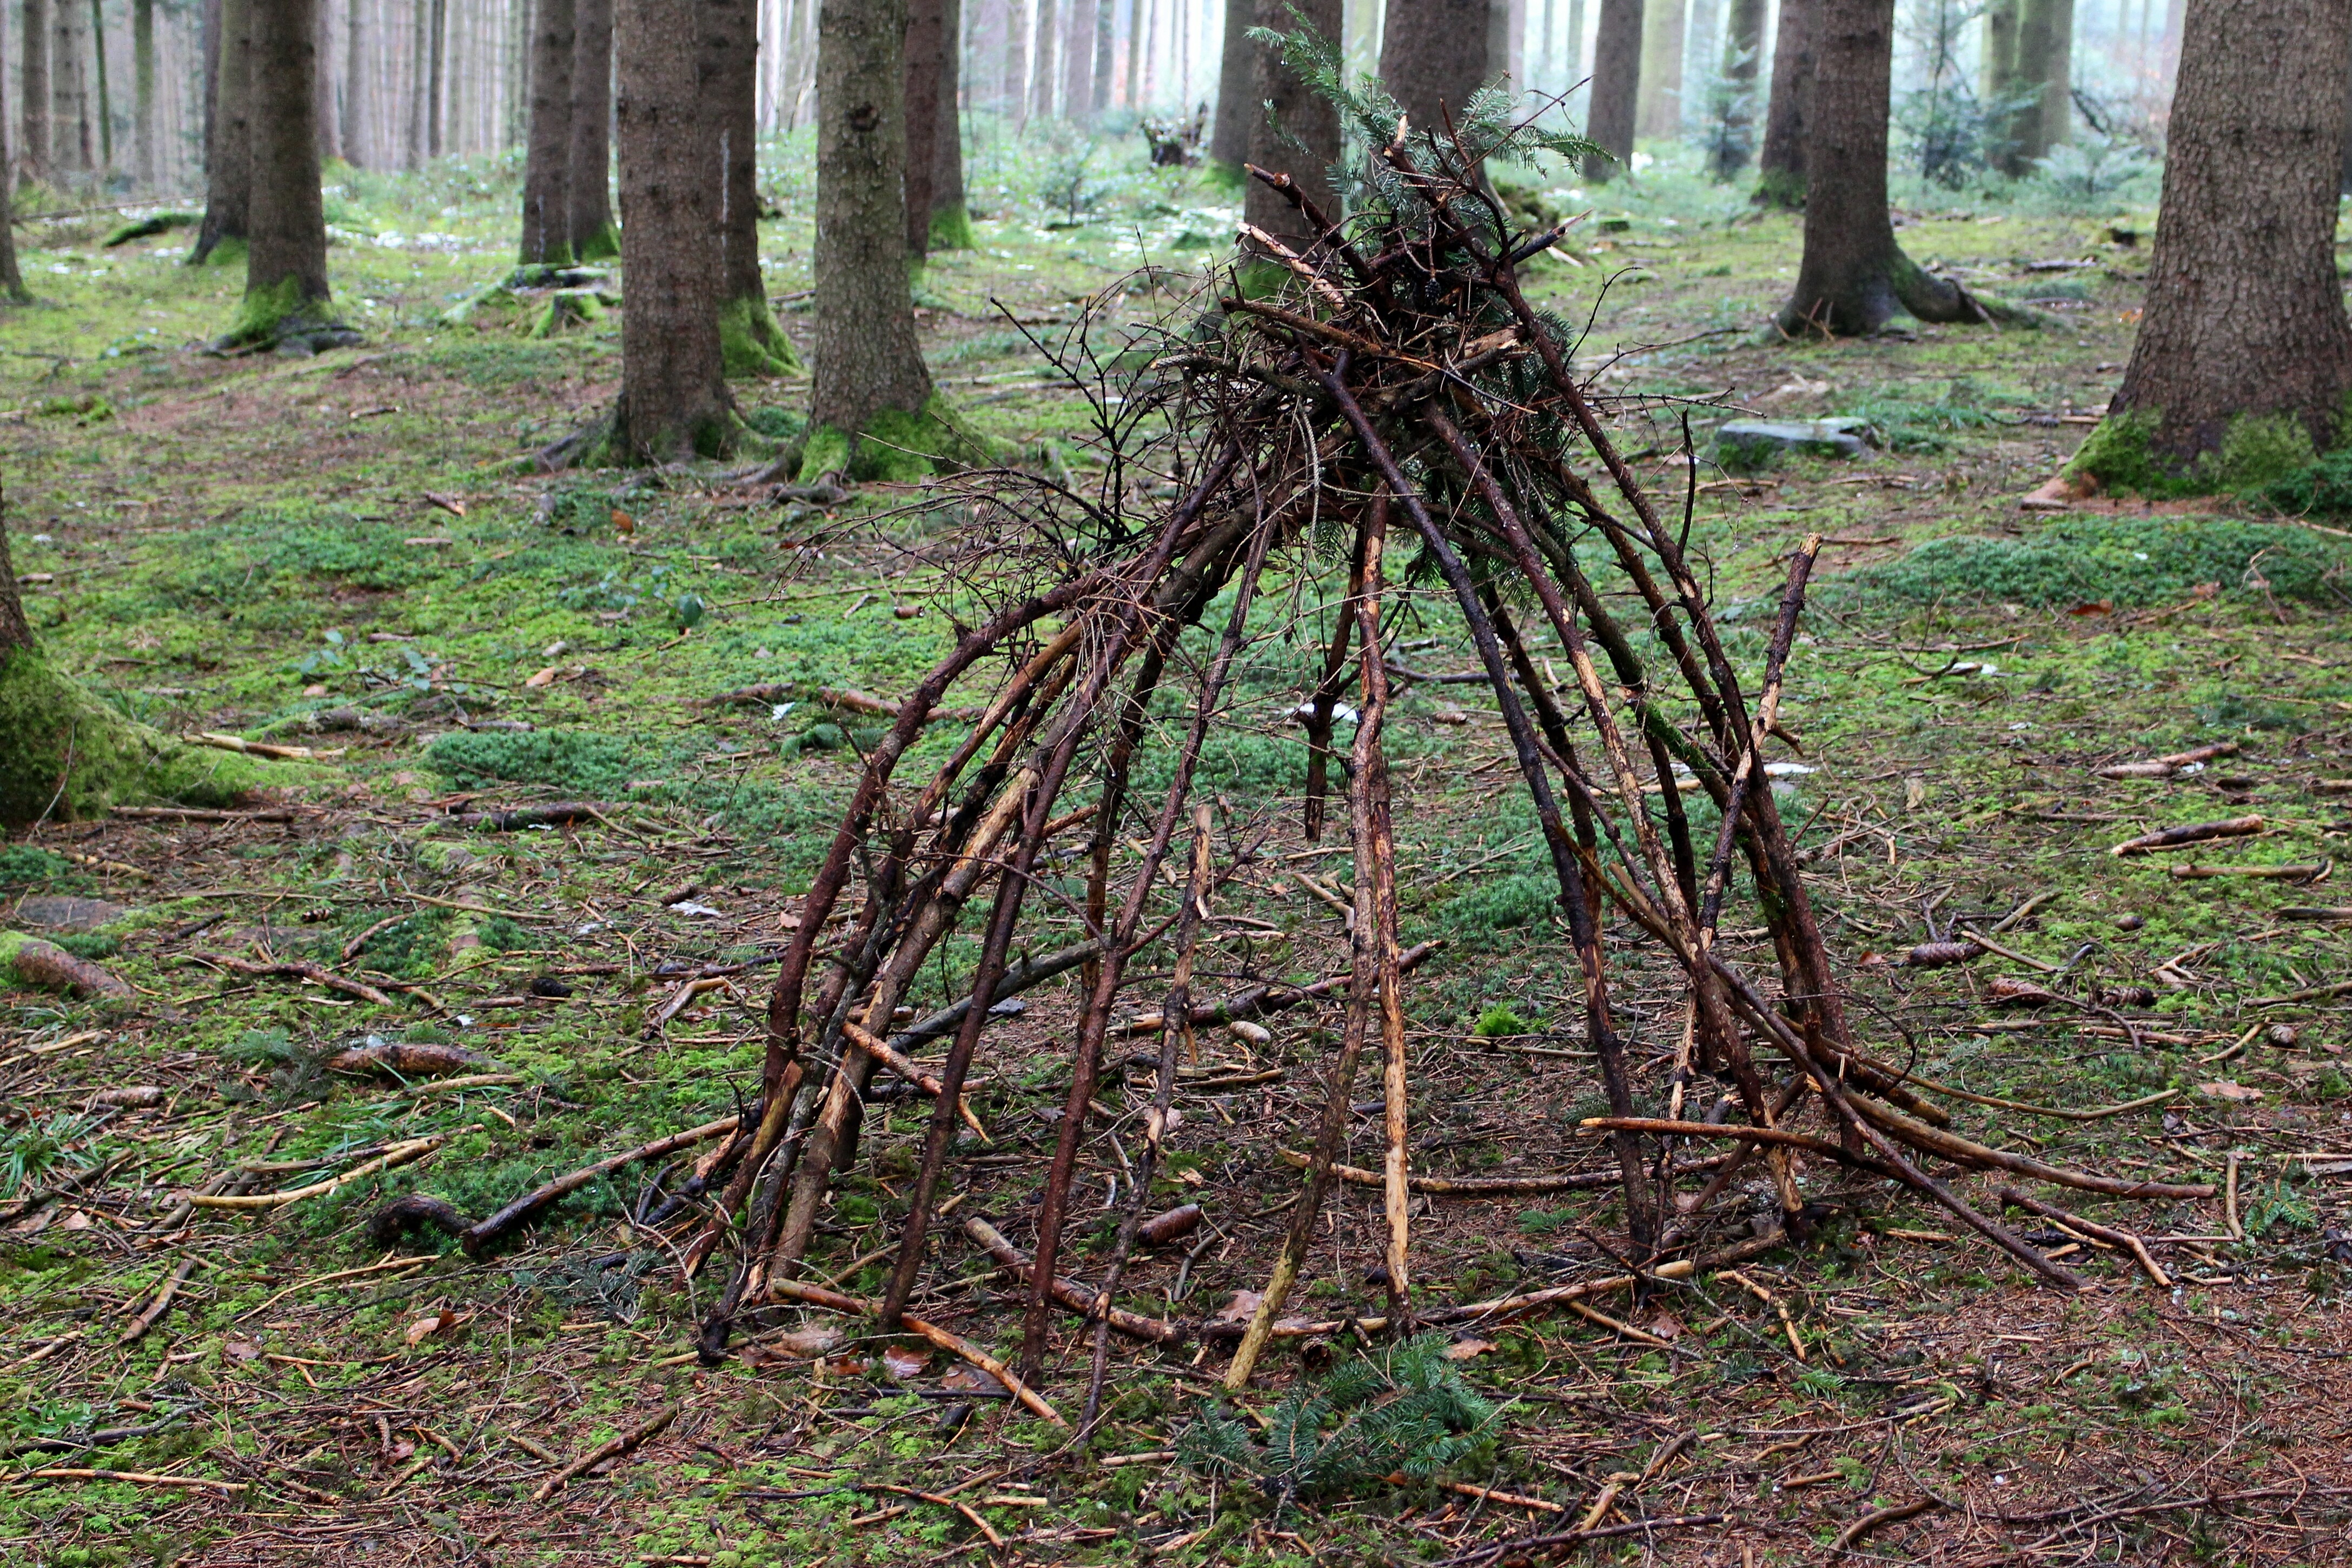
tree, nature, forest, plant, wood, trail, trunk, hut, jungle, symbol, religion, note, spiritual, root, spruce, wetland, woodland, tree stump, habitat, ecosystem, ritual, rituals, believe, nature spirits, shamanism, indians, biome, shaman, natural environment, woody plant, nature ritual